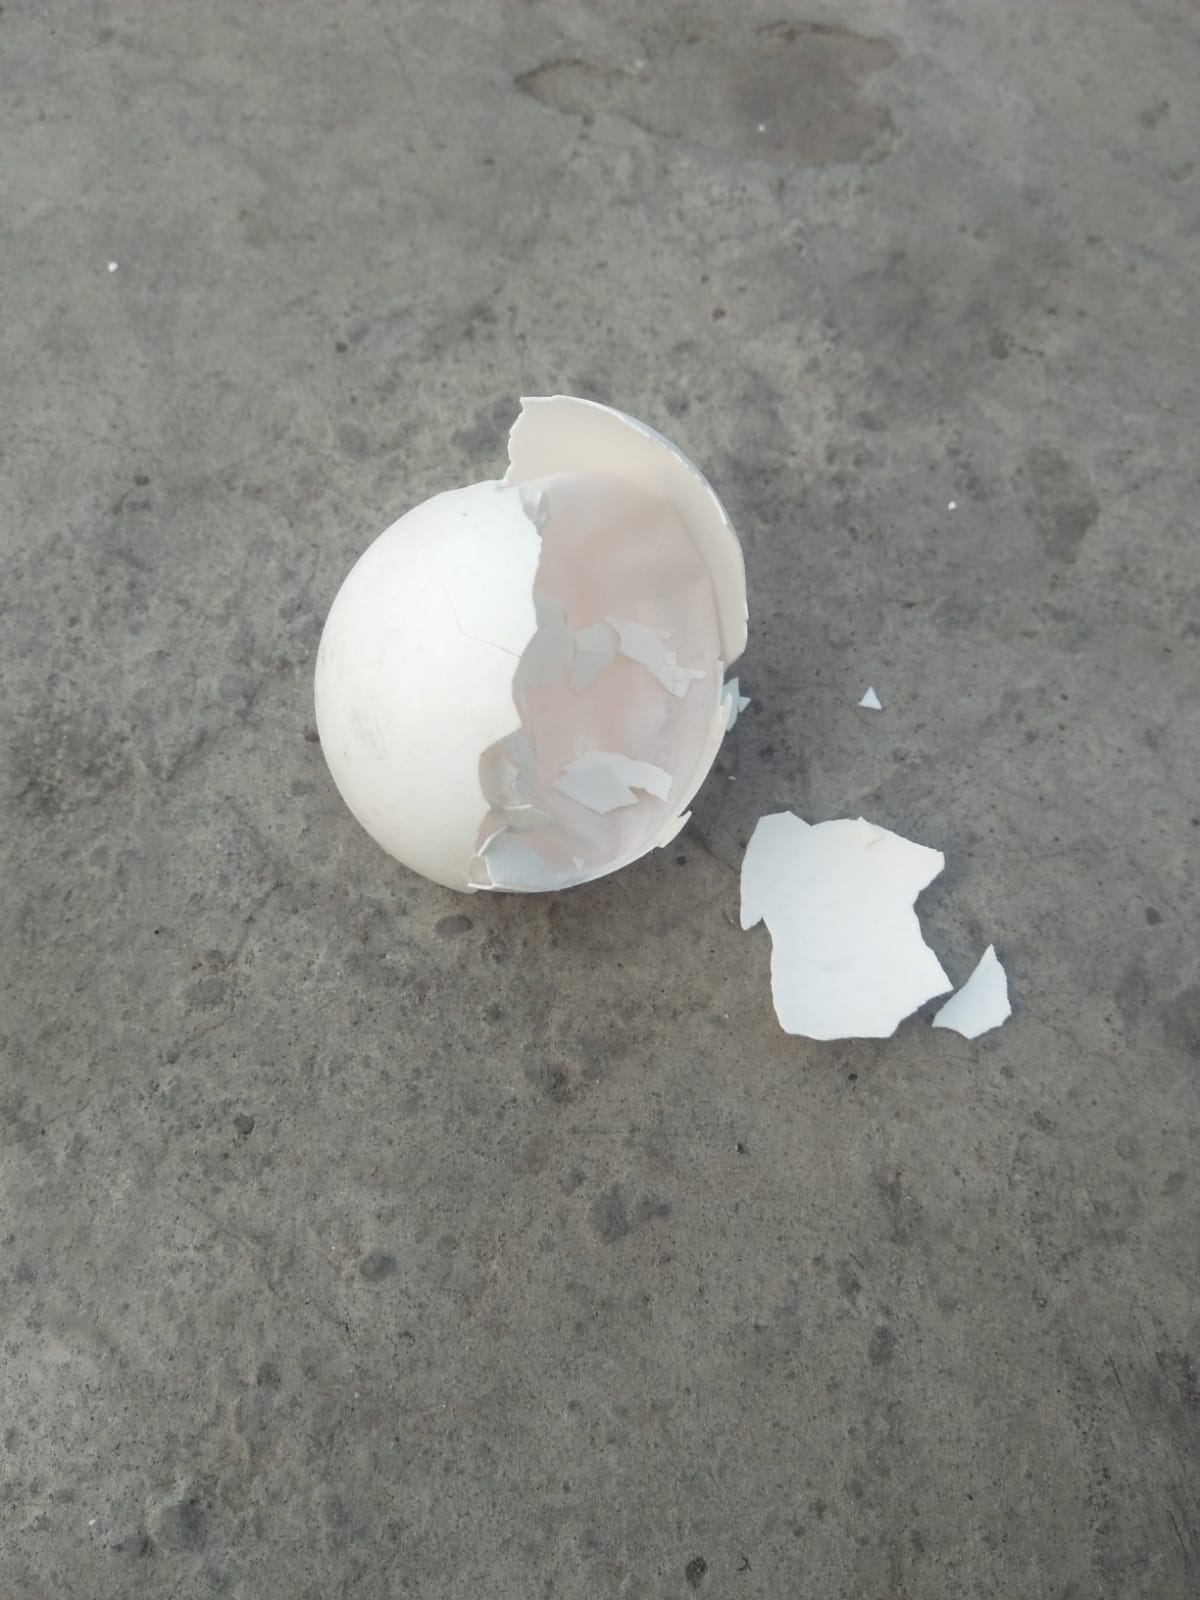
Label: eggshells